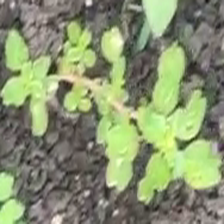
Weed species: Lamber_Quarter_plant(Chenopodium )